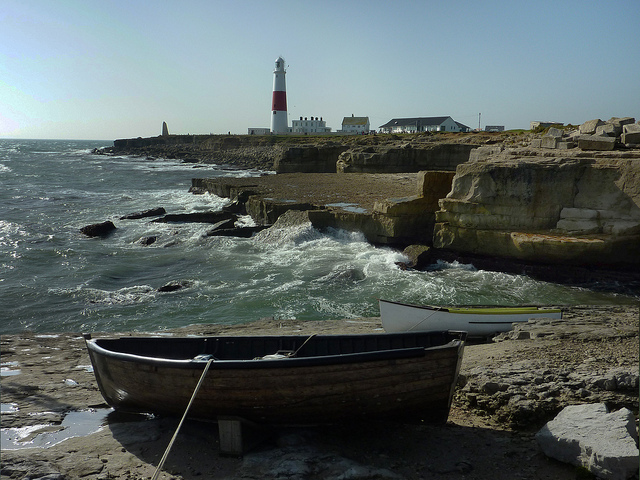
A row boat on a rocky beach with a lighthouse in the distance.

a boat is near the water and a lighthouse is in the background

A small boat is tied to a rocky shore.

a boat at the beach near the ocean